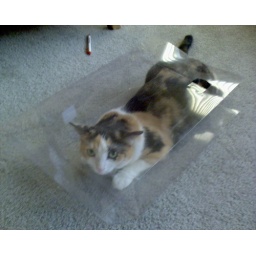
likes to hang out in clear boxes